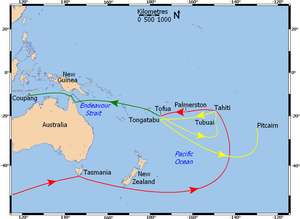
Carte montrant la navigation du navire HMS Bounty dans l'océan Pacifique de 1788 à 1790
La mutinerie du Bounty eut lieu à bord du HMS Bounty, un trois-mâts de la Royal Navy, le 28 avril 1789 dans le Pacifique Sud. Les marins mécontents, menés par le second capitaine Fletcher Christian, prirent le contrôle du navire et abandonnèrent à la dérive sur une chaloupe le capitaine William Bligh et 18 marins qui lui étaient restés loyaux. Les mutins s'installèrent ensuite à Tahiti ou sur l'île Pitcairn tandis que la chaloupe de Bligh réalisa une traversée de plus de 3 500 milles marins jusqu'aux Indes orientales hollandaises.